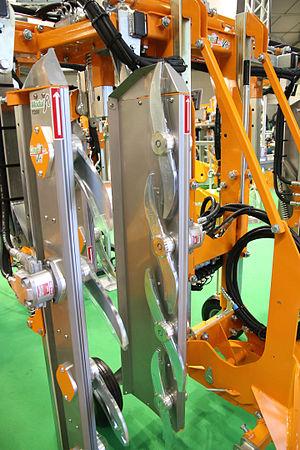
Rogneuse viticole
Le rognage est une opération de travail à la vigne qui consiste à couper l’extrémité des rameaux.